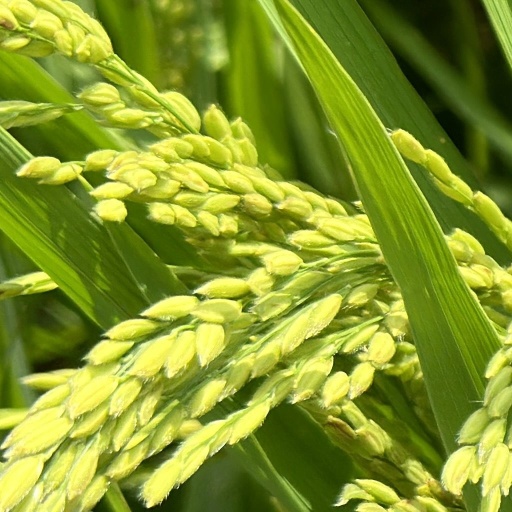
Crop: rice